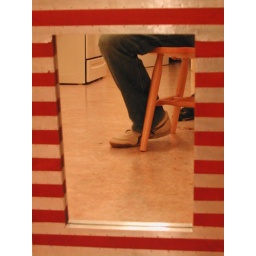
a photo of my feet i took in a mirror on the floor in lila's kitchen.